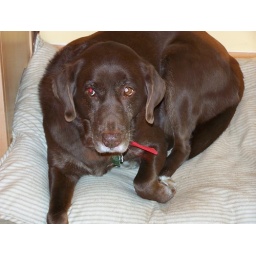
This is my favorite brown dog in one of her favorite places.